Los Angeles in the 1920s

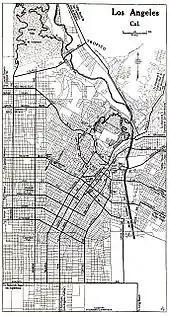
Map of Los Angeles in 1917

In 1919, the community living in the downtown area formed 50% of the population of Los Angeles, and mostly Anglo-Saxon Protestants. Very few people lived in the hills and the suburbs were sparsely populated. As a city, it was ranked 17th in the list of cities in the US with hardly any industrial development, with the petroleum industry in its infancy. However, the only redeeming feature was the Hollywood film industry which dominated the world with its silent movie productions.